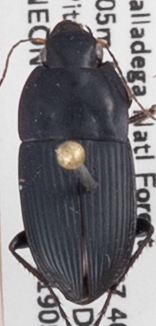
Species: Anisodactylus haplomus
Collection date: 2019-05-15
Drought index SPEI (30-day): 0.9
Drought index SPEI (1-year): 1.28
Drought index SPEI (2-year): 1.69